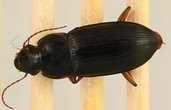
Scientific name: Harpalus pensylvanicus
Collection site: North Sterling NEON (STER), plot STER_032